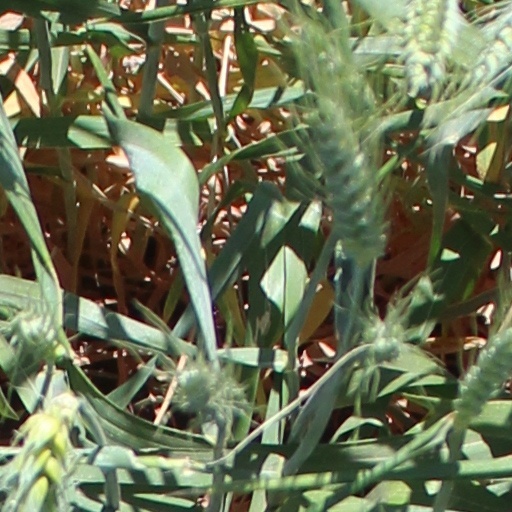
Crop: wheat